Berthe Faure

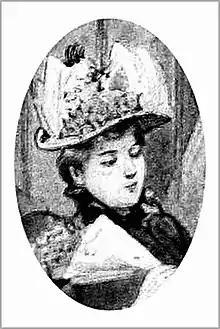

Berthe Faure (1842-1920) was the wife Félix Faure, who was President of France from 1895 to 1899.